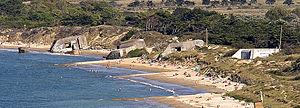
L’île de Ré est une île française située dans le golfe de Gascogne, au large des côtes aunisiennes.
Le mur de l'Atlantique est un système extensif de fortifications côtières, construit par le Troisième Reich pendant la Deuxième Guerre mondiale le long de la côte occidentale de l'Europe et destiné à empêcher une invasion du continent par les Alliés depuis la Grande-Bretagne.